Bird extinction

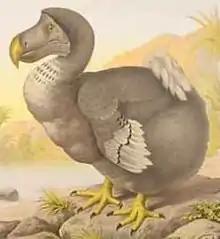
Dodo illustration

The dodo is perhaps one of the most widely recognized extinct bird species. A plump, flightless bird closely related to doves, the dodo lived solely on the island of Mauritius in the Indian Ocean. As is seen with regularity in species with abundant food and no predators on an isolated island, their descendants evolved per their environment. Dodos were flightless and, especially compared to other doves, were large and stout. Mauritius was claimed by the Dutch near the turn of the 15th century, and many Dutch explorers observed and wrote of the dodo. Their relative ease of capture and ample meat made them an appealing food source for mariners, who killed and ate many of them. Although hunting may have impacted their decline, introduced species are suspected to have had a strong hand in their extinction. The introduced pigs had great success on Mauritius and became abundant, likely killing dodo young and outcompeting adults. In the face of habitat loss and invasive species, the dodo is suspected to have gone extinct in the late 1600s, likely before it was fully described by taxonomists. Its sudden extinction highlights the susceptibility of endemic island species, and the dodo serves as an early poster species for anthropogenic extinction.